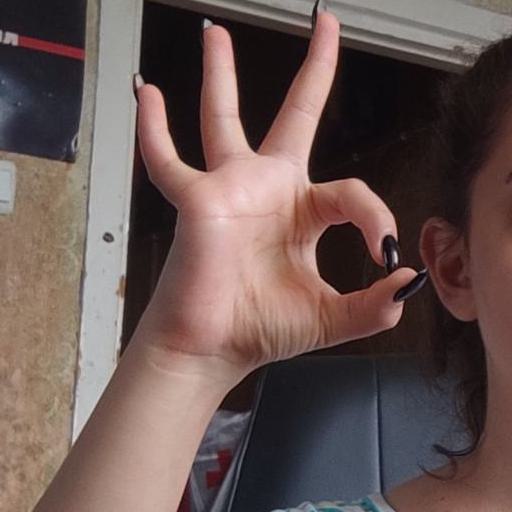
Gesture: ok